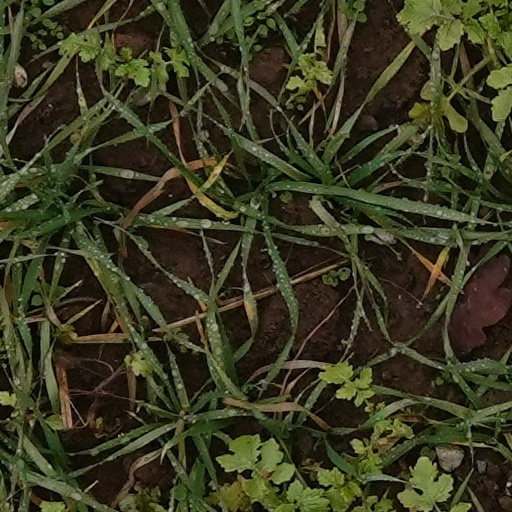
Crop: wheat